Silver Line (shipping company)

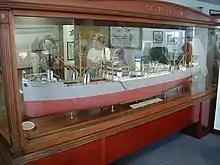
Model of TSMV "Silverpalm" (1929, 6,373 GT), sister ship to the "Silverwalnut", on display at the Los Angeles Maritime Museum, California. Model, used for movie backgrounds, was donated by the estate of Marantz Aviation, model suppliers to the movie industry. "Silverpalm" was torpedoed and sunk by U-boat in 1941 on a voyage from Calcutta to Glasgow with the loss of all hands.

The "Silverplane", a sleek twin funnel vessel of 7,226 gross tons built in 1948, was sold to the Cunard Line in 1951 and renamed "Alsatia II", and so was her sister ship "Silverbriar", to become "Andria I". Their forward funnels were false, containing the chart room and the captain's cabin, looked like miniature s, and carried just 12 passengers, the maximum allowed without a regulation onboard doctor. They were sold to the Republic of China and renamed "Union Freedom" and "Union Faith" respectively. The latter ship was demolished in a fiery collision with an oil barge outside New Orleans in 1969, with considerable loss of life.